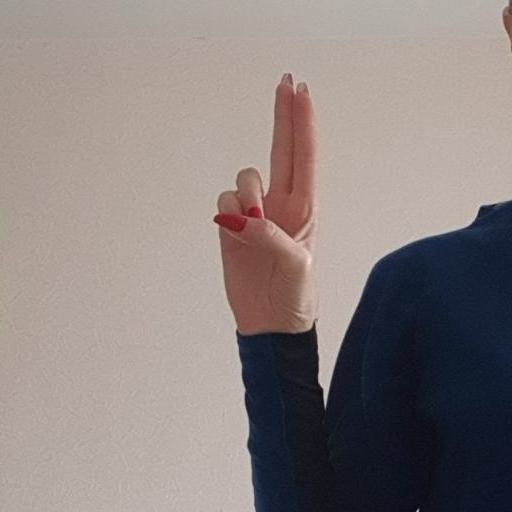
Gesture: two_up